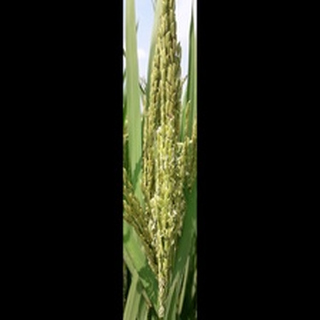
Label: healthy_rice